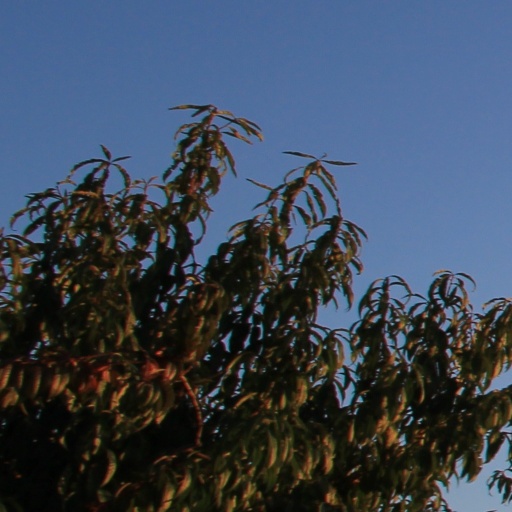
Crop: grape